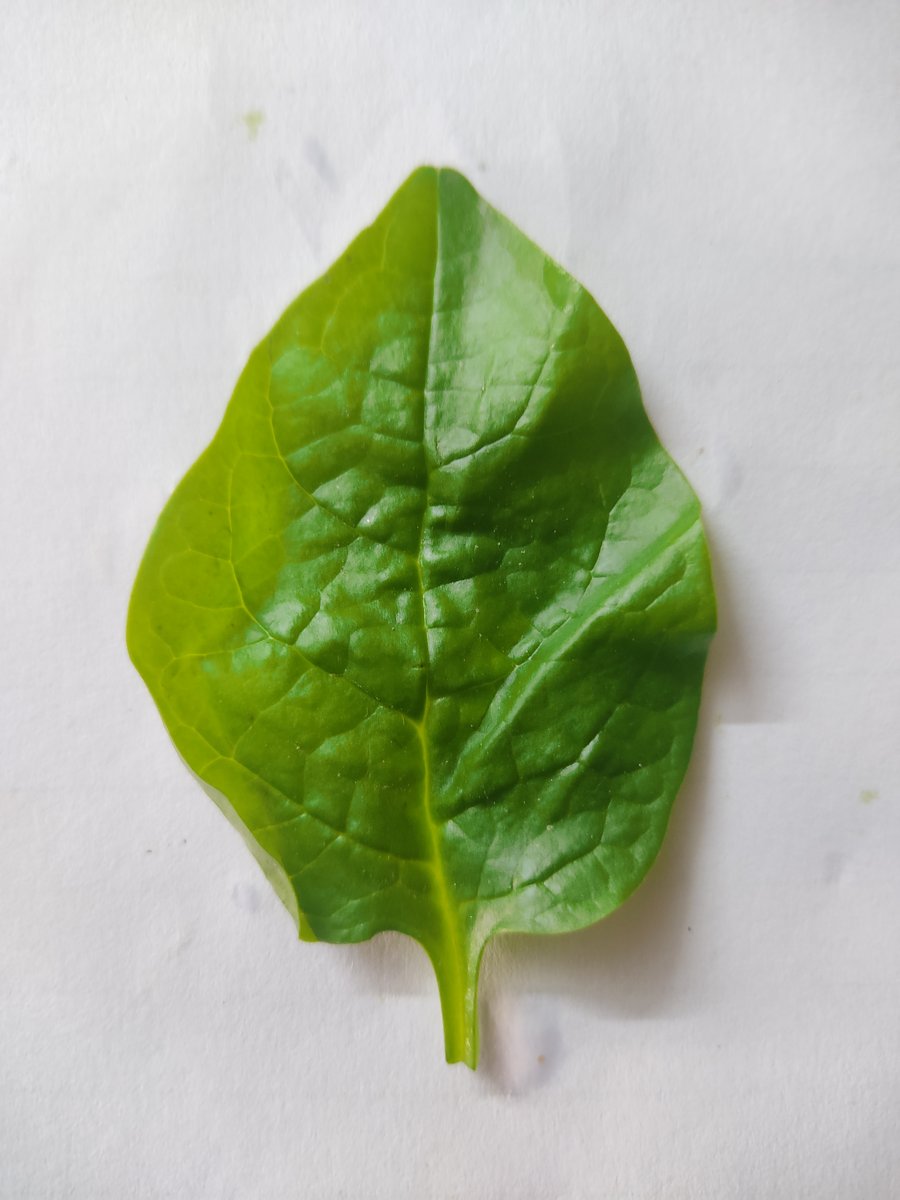
Label: Healthy-Leaf